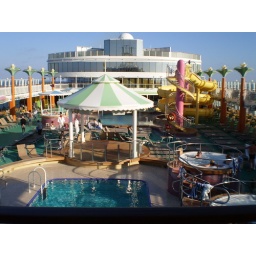
The swimming pools and hot tubs (and water slide!) as viewed from the front, looking back over the ship.